Metro Life Flight

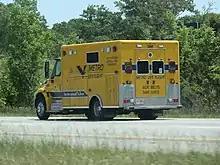
A Life Flight ground transportation ambulance in 2012

The main rotor fleet consists of three EC145s with 2 in service. Each helicopter is capable of caring for patients with serious trauma, acute cardiac emergencies, and childbirth. There has been one incident in the service's 35-year history with a piece of construction material pulled into the rotor system, striking the main rotor, and causing a hard landing.